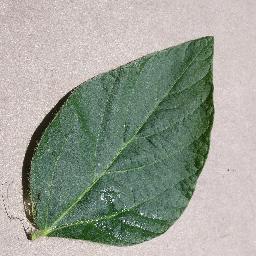
Label: Soybean___healthy